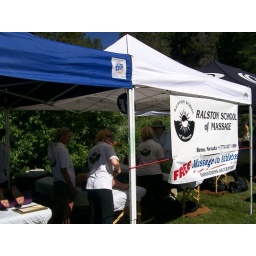
Bob in the blue shirt is instructing the students.